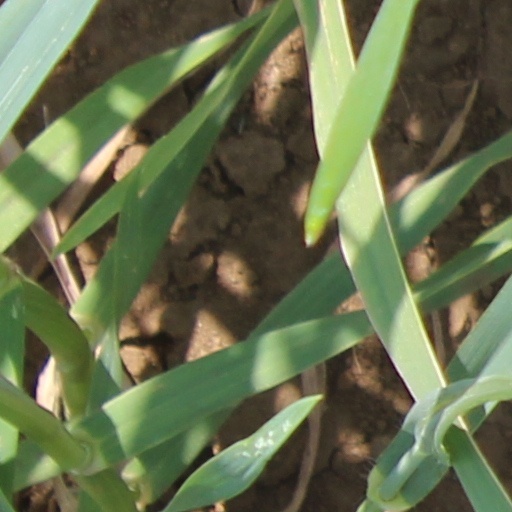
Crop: wheat